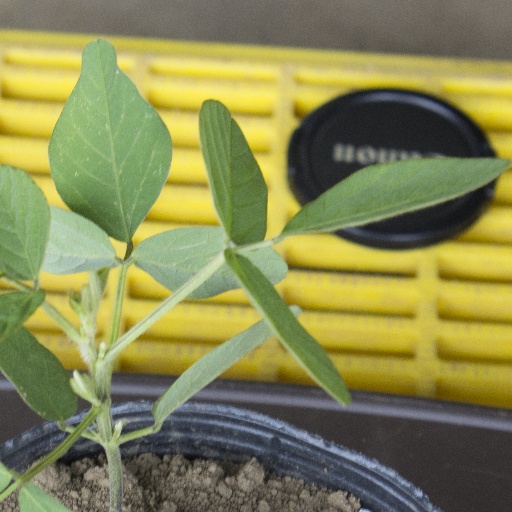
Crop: soybean